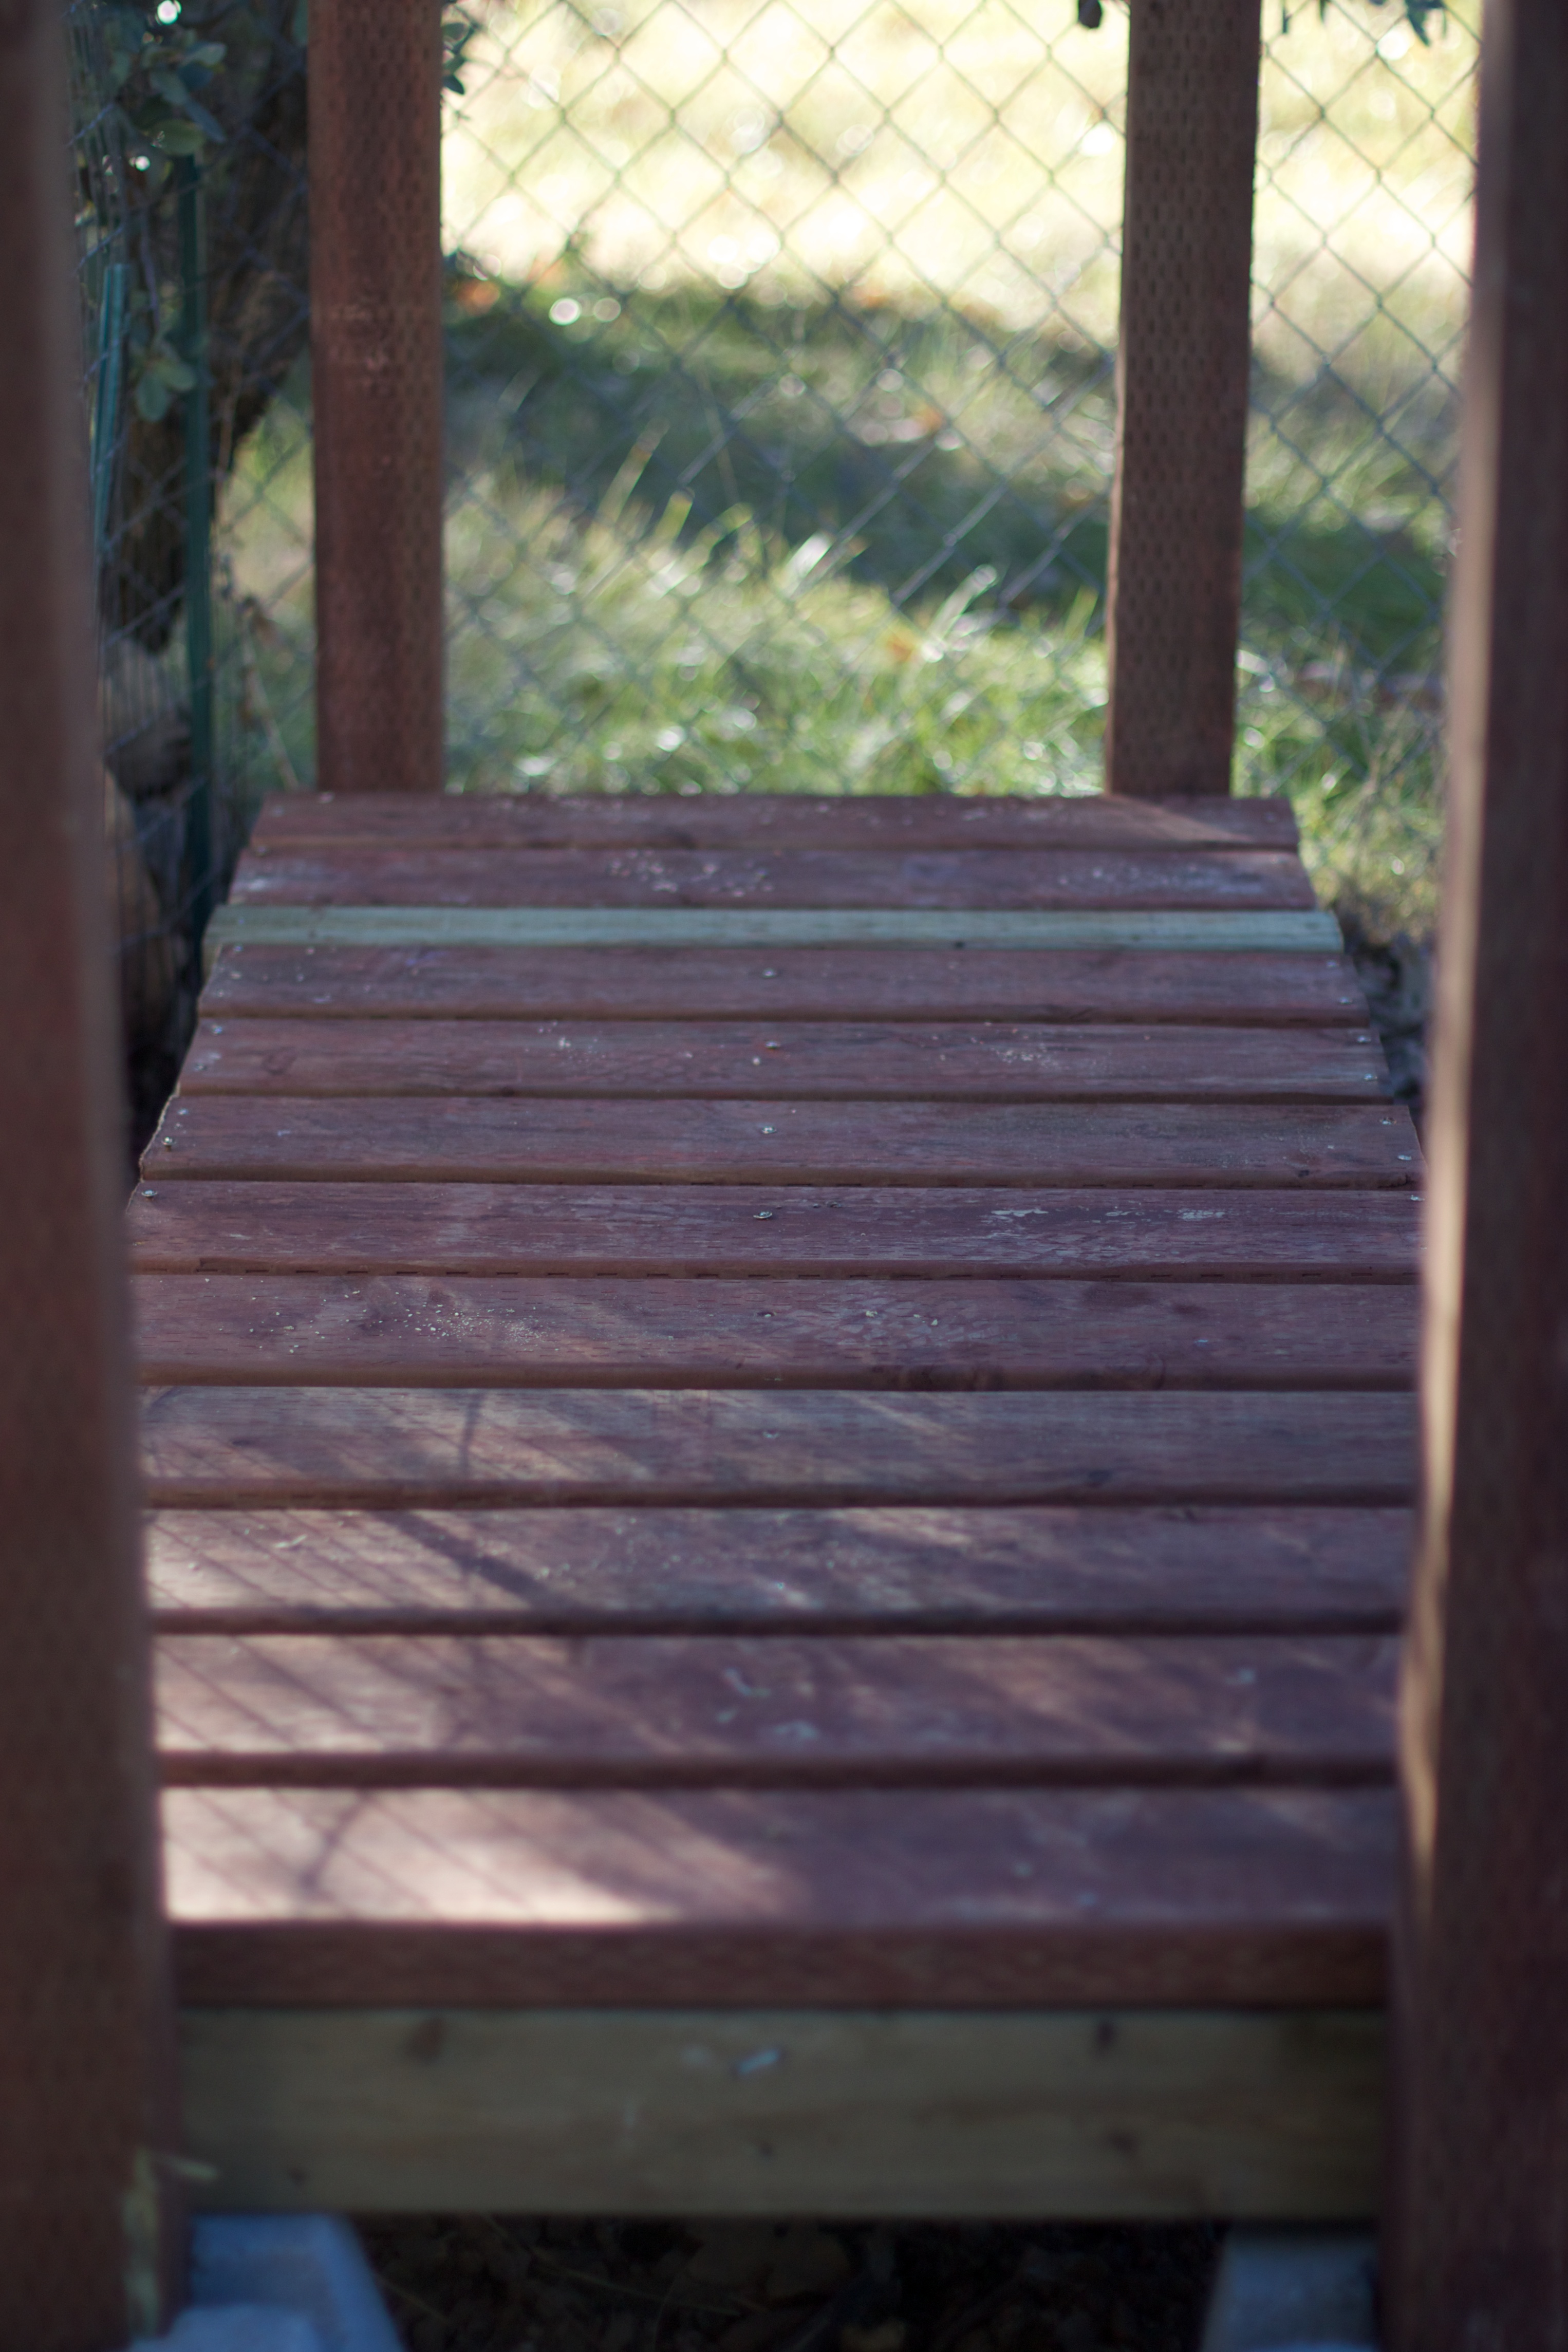
table, deck, wood, chair, porch, backyard, blue, furniture, outdoor structure